Grande Torino

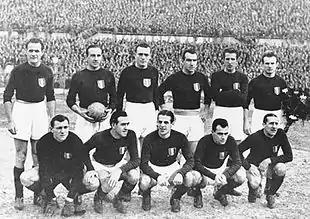
Torino in 1948–49

After some friendly matches, the season began in mid-September with a Torino almost identical to that of the previous championships; there was only Franco Ossola permanently in place of Pietro Ferraris, who, at age 36, had moved to Novara. The midfielder Rubens Fadini arrived from Gallarate, Dino Ballarin, brother of the goalkeeper Aldo was signed from Chioggia; the Hungarian-Czechoslovakian Július Schubert, a left-sided midfielder; and strikers Émile Bongiorni and Ruggero Grava arrived from Racing Paris and Roubaix-Tourcoing respectively.